Alessandro Venturella

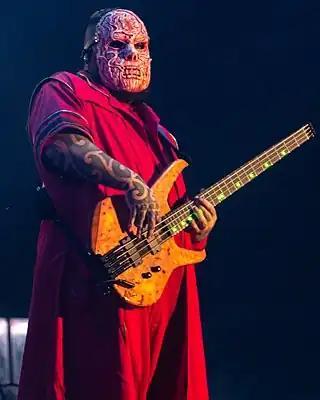
Venturella performing with Slipknot in 2019

Alessandro "Alex" Giovanni Venturella is a British musician who is the current bassist for American heavy metal band Slipknot. He previously has served as a lead guitarist for Krokodil and Cry for Silence. Earlier in his career, he was the touring guitar tech for Mastodon's Brent Hinds, Coheed and Cambria, Architects, and Fightstar.